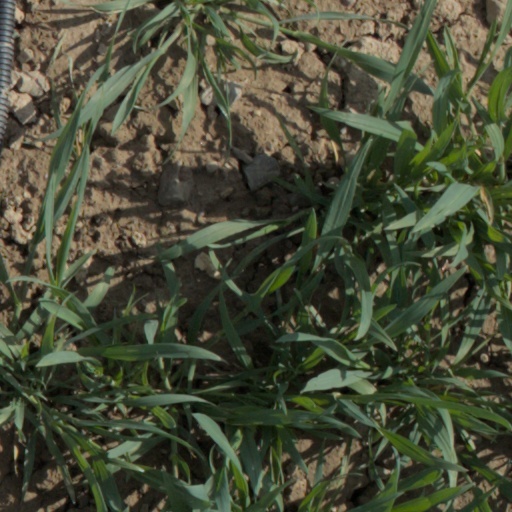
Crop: wheat